Venezuelan bolívar

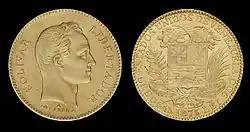
5-venezolano coin

All the coins had the same design. On the obverse the left profile of the "Libertador" Simón Bolívar is depicted, along with the inscription ""Bolívar Libertador"" within a heptagon, symbolizing the seven stars of the flag. On the reverse the coat of arms is depicted, circled by the official name of the country, with the date and the denomination below. In 2001, the reverse design was changed, putting the denomination of the coin at the right of the shield of the coat of arms, surrounded in a semicircle by the official name of the country and the year of its issue below.